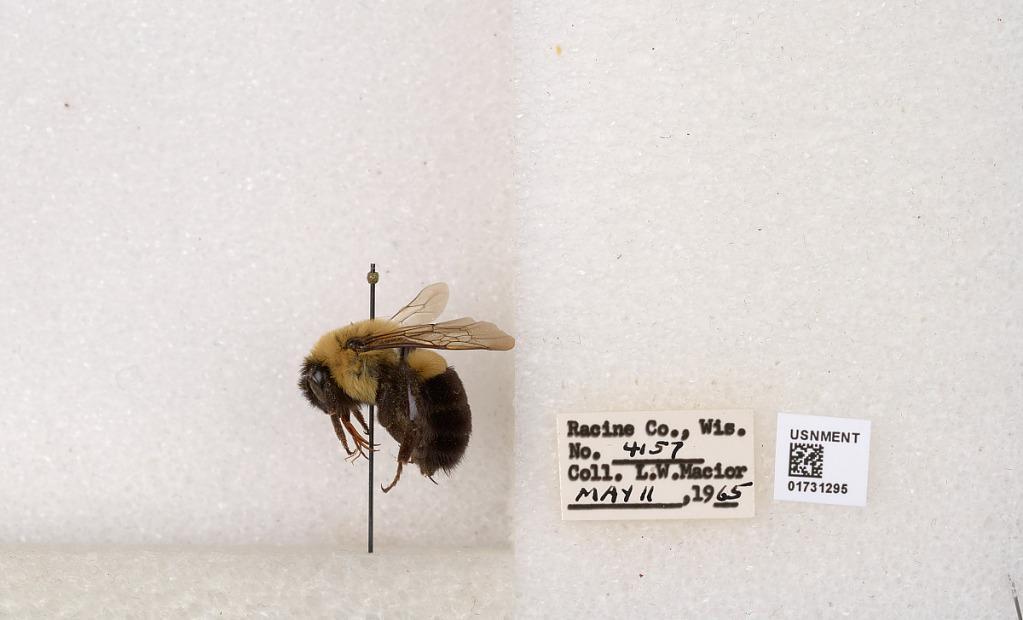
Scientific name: Bombus impatiens Cresson
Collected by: L. Macior
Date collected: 1965-5-11
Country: United States
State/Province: Wisconsin
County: Racine
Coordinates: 42.7299, -87.8123